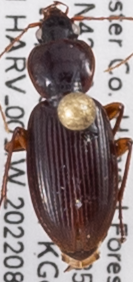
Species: Synuchus impunctatus
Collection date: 2022-08-10
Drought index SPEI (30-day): -0.404
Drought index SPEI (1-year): -0.54
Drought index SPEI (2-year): -0.62